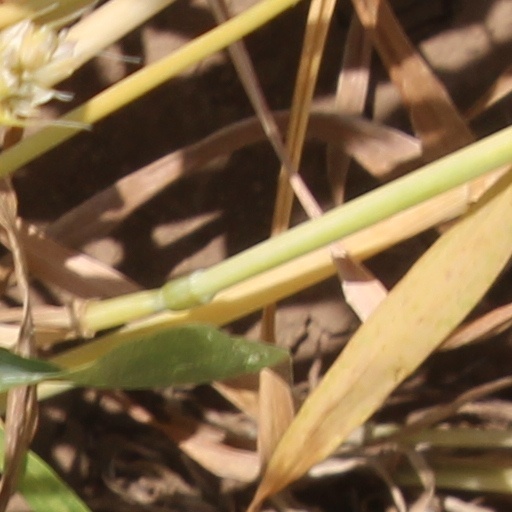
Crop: wheat